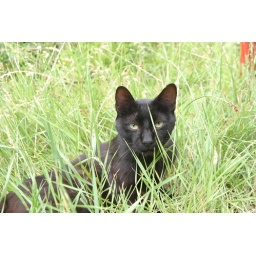
black cat in romania